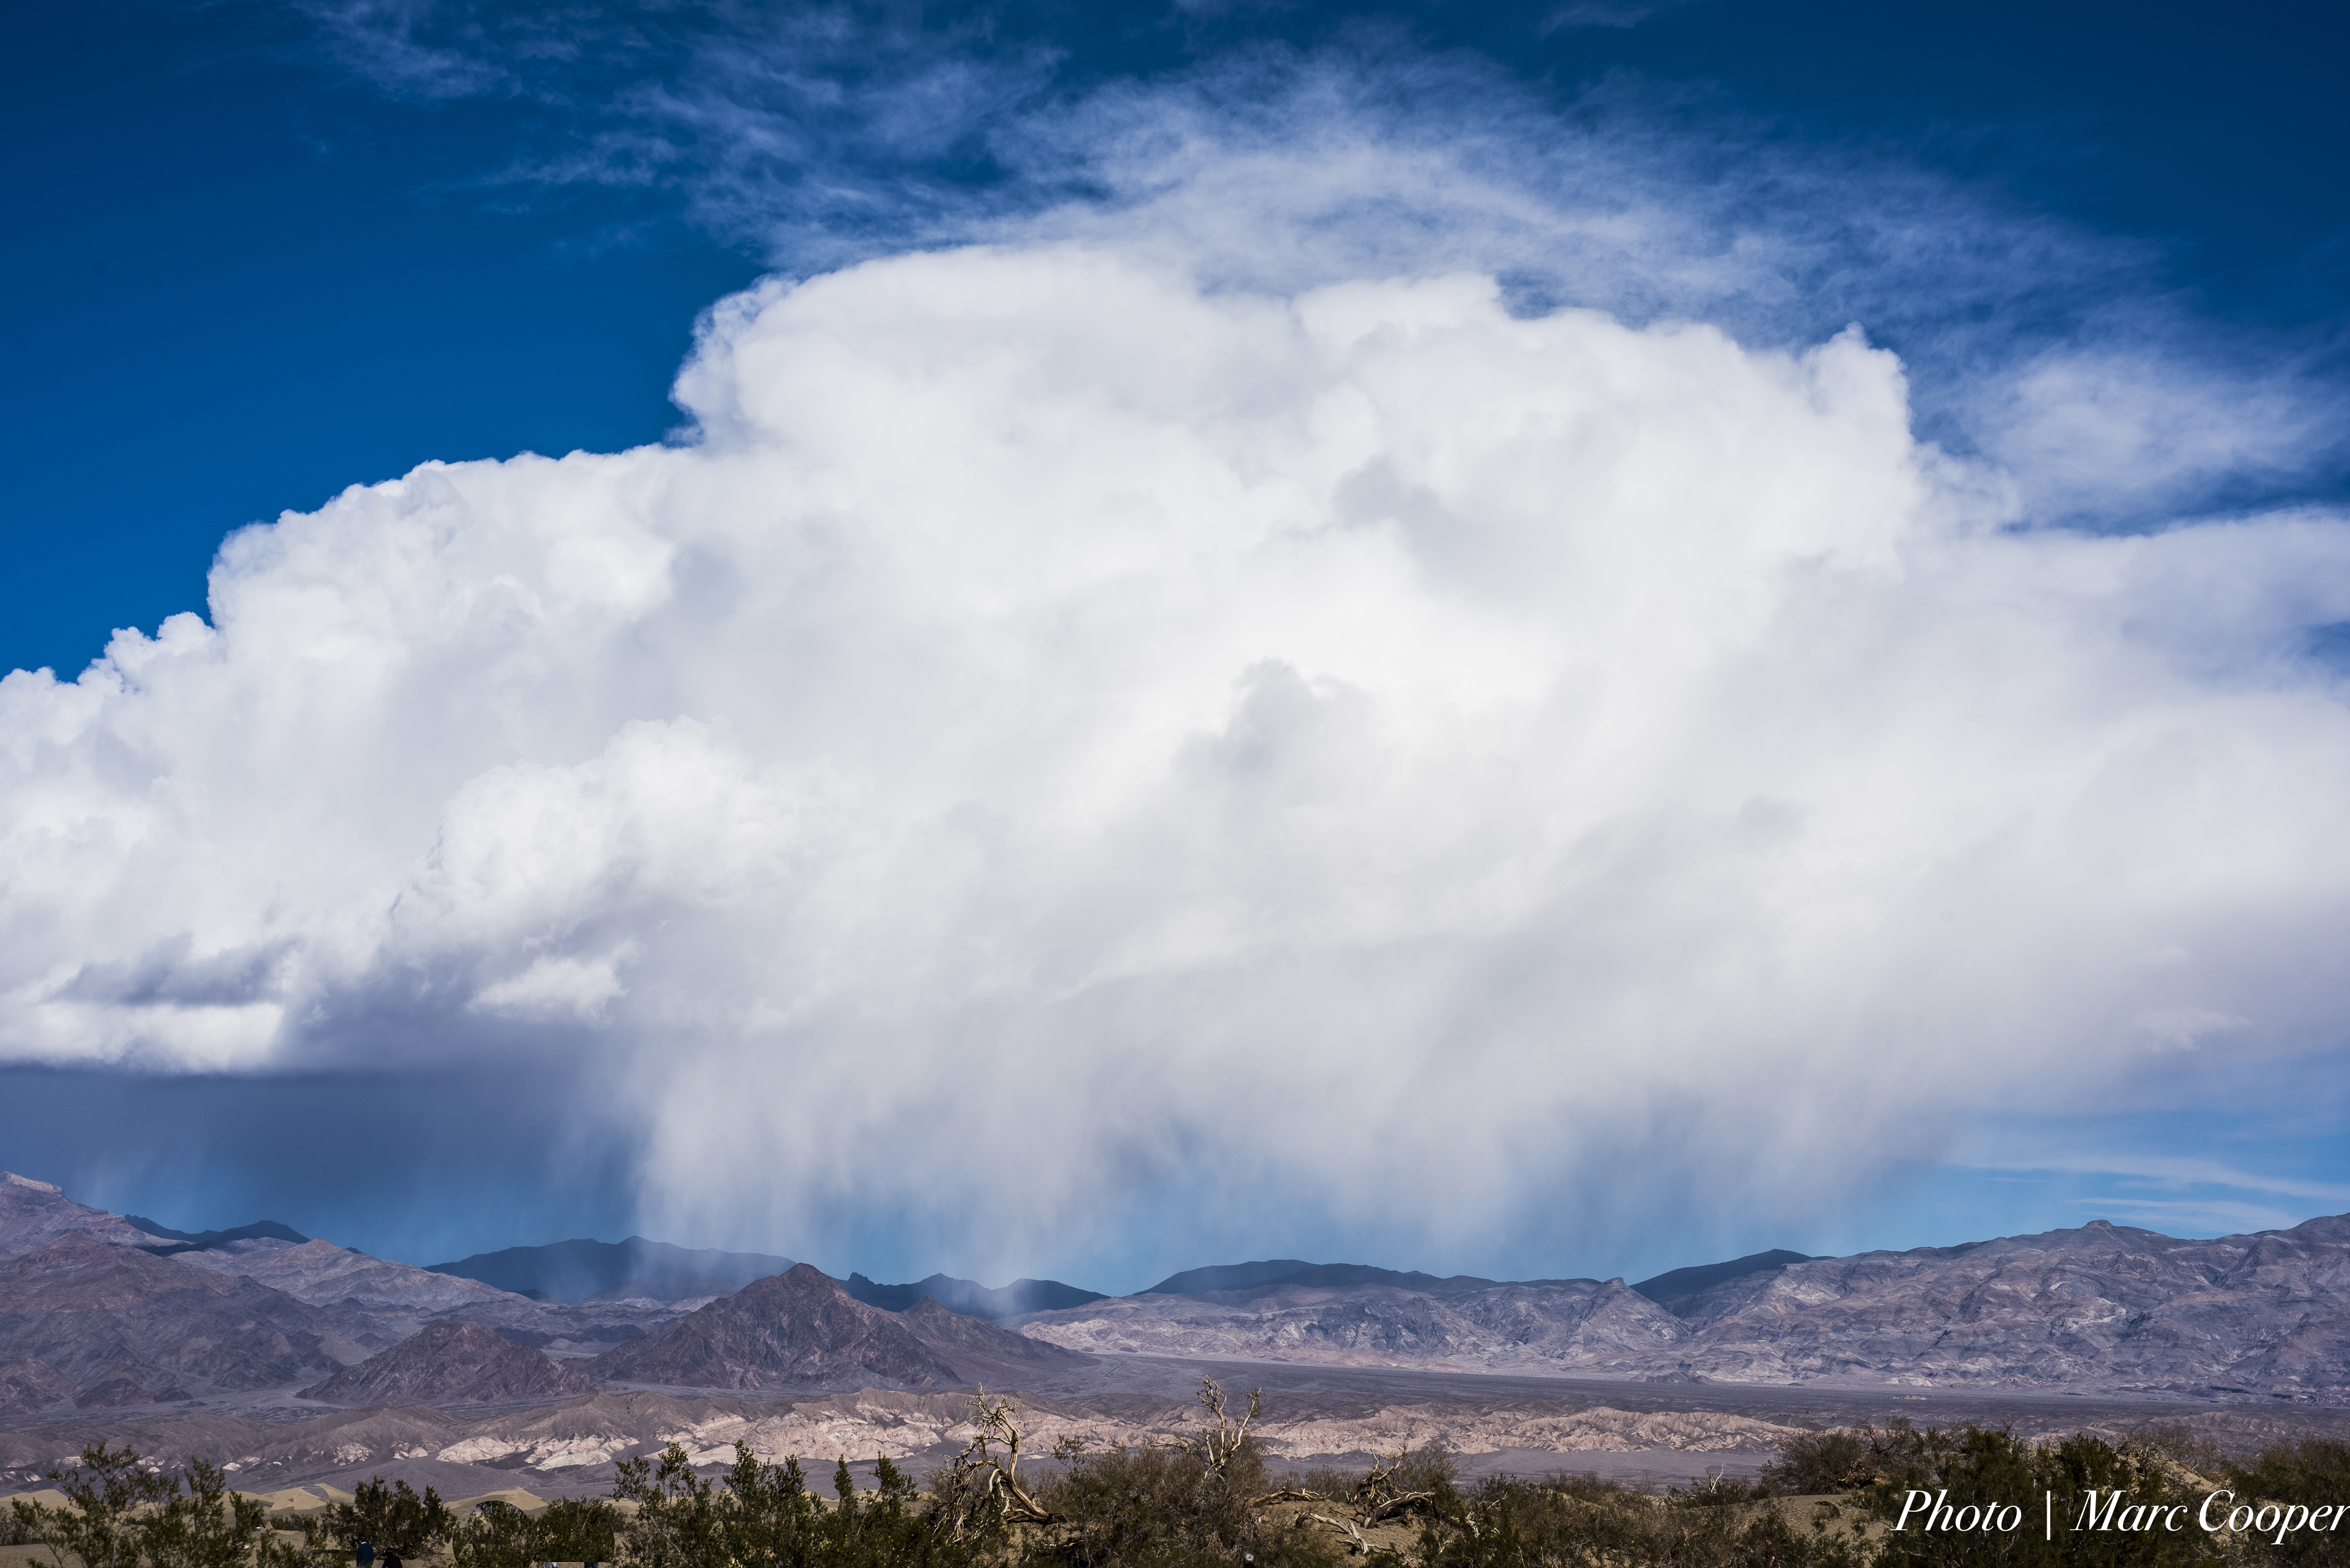
landscape, nature, horizon, mountain, cloud, sky, sunlight, morning, rain, dawn, atmosphere, mountain range, weather, storm, cumulus, nikon, hdr, shadows, clouds, mountains, plateau, dramatic, d810, deathvalley, mesquitesanddunes, shower, bigcloud, landform, meteorological phenomenon, geographical feature, atmospheric phenomenon, mountainous landforms